Pegu Club

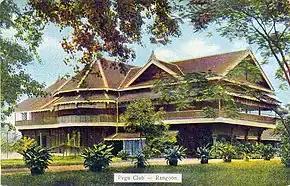
Pegu Club postcard from 1910

Pegu Club was first established in 1880s and it was originally founded in 1871. The club was located originally on Ma Naw Hari Street which was called Cheape Road during the colonial times. In 1882, membership exceeded the capacity of the clubhouse and the club moved to the current location at the corner of Pyay, Zagawar and Padonmar Roads, right across from the embassy of Russia in Yangon. The name Pegu Club was mentioned in The Imperial Gazetteer of India of 1909 which officiated the name.